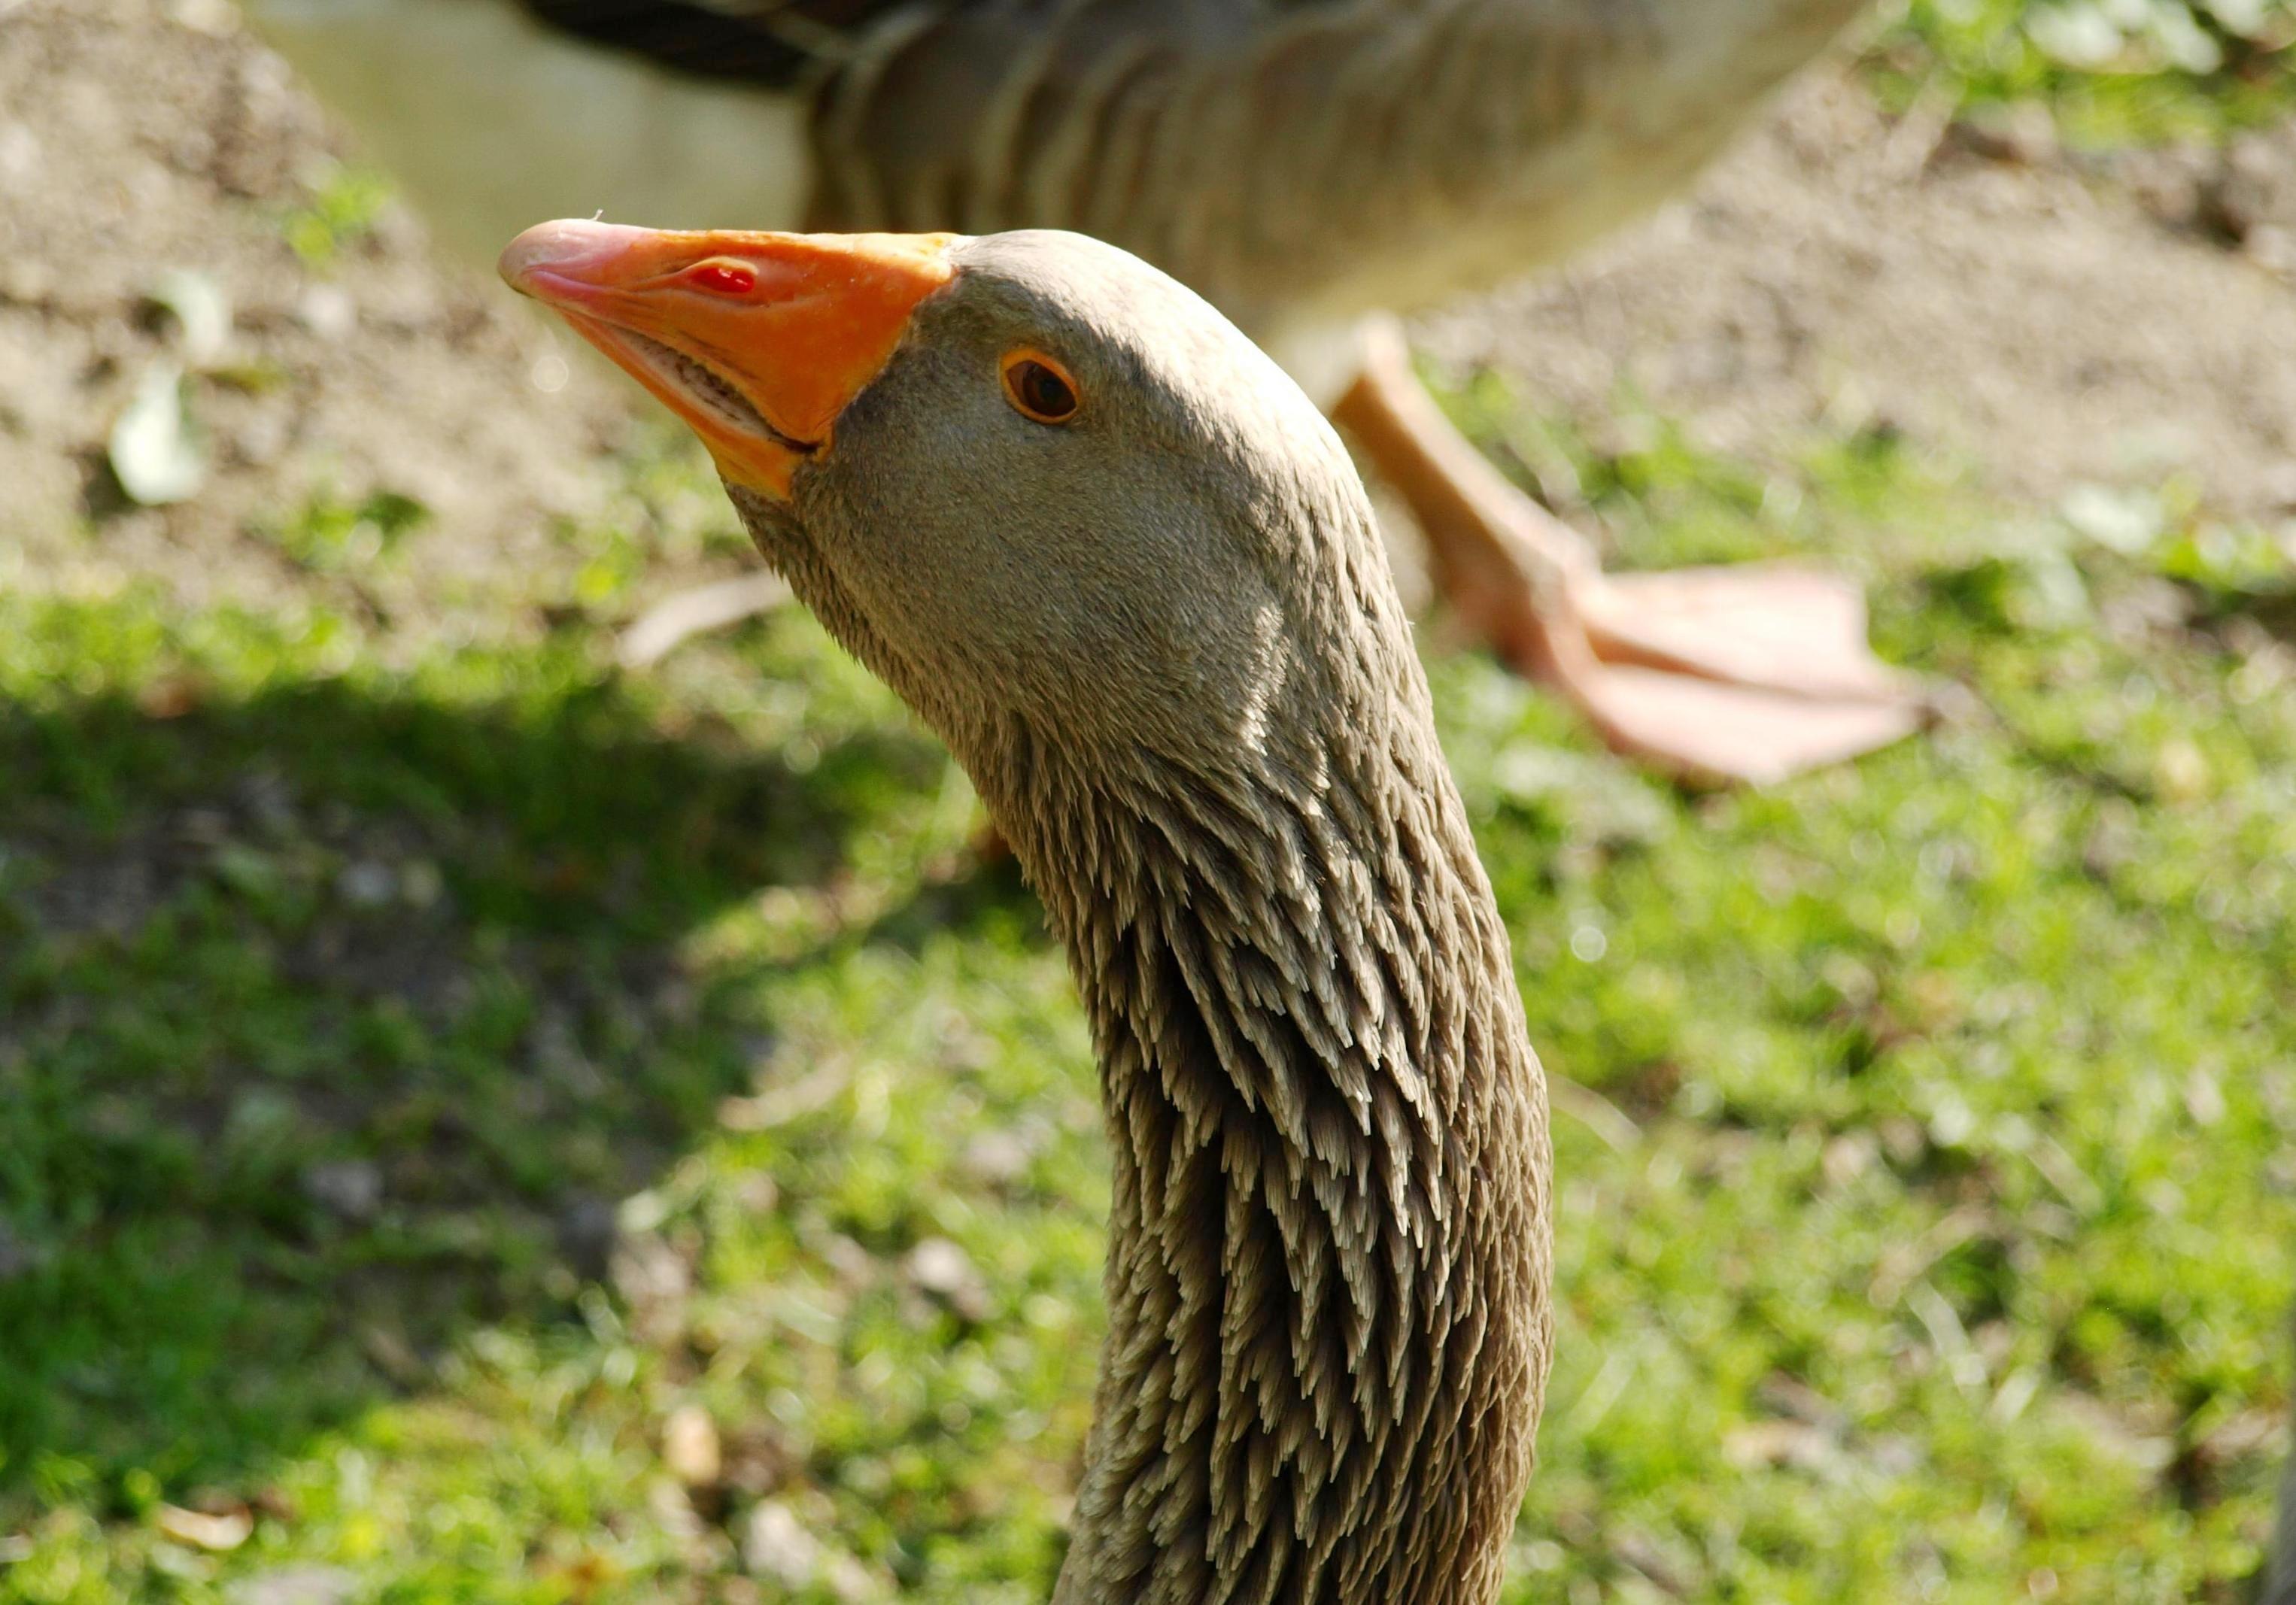
nature, bird, wildlife, portrait, beak, close, fauna, duck, head, goose, vertebrate, waterfowl, water bird, mallard, domestic goose, ducks geese and swans